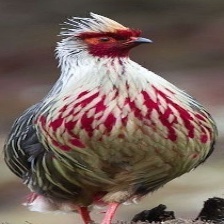
Species: BLOOD PHEASANT
Scientific name: ITHAGINIS CRUENTUS